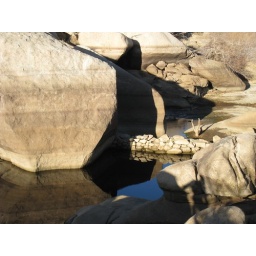
Rock wall and standing water in pond